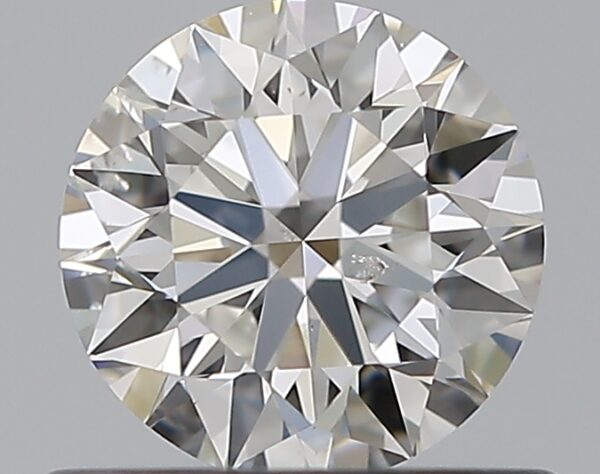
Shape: round
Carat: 0.52
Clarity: SI2
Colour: G
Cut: EX
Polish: EX
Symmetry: EX
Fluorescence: N
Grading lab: GIA
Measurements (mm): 5.15 x 5.18 x 3.2